Spaceport America

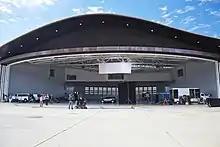
Terminal hangar at the Spaceport America, taken during a Land Rover Discovery Sport photo shoot

The western zone of the facility houses support and administrative facilities for Virgin Galactic and the New Mexico Spaceport Authority. The central zone contains the double-height hangar to store White Knight Two and SpaceShipTwo craft. The eastern zone encompasses the principal operational training area, departure lounge, spacesuit dressing rooms, and celebration areas.